2010 G20 Toronto summit protests

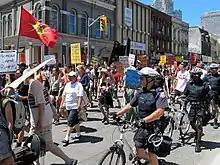
An early demonstration on Yonge Street on June 24 demanding respect of First Nations treaty rights

A small rally was conducted on June 17 in the Financial District by Oxfam Canada, urging Canada to end fossil fuel subsidization and take action on world poverty. The rally also spoofed the summit's high security cost.